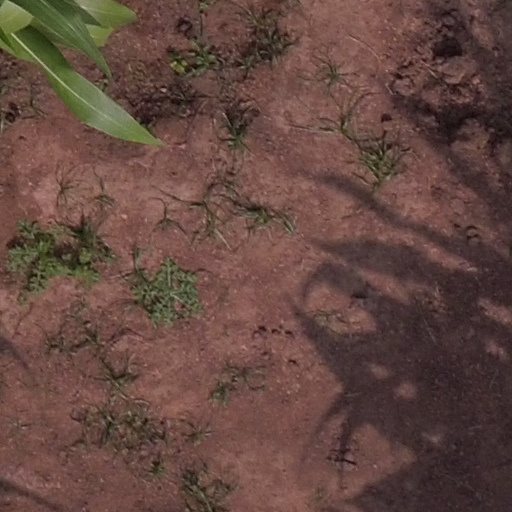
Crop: maize; corn